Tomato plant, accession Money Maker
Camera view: tilt-top (135 deg); turntable rotation: 0 degrees
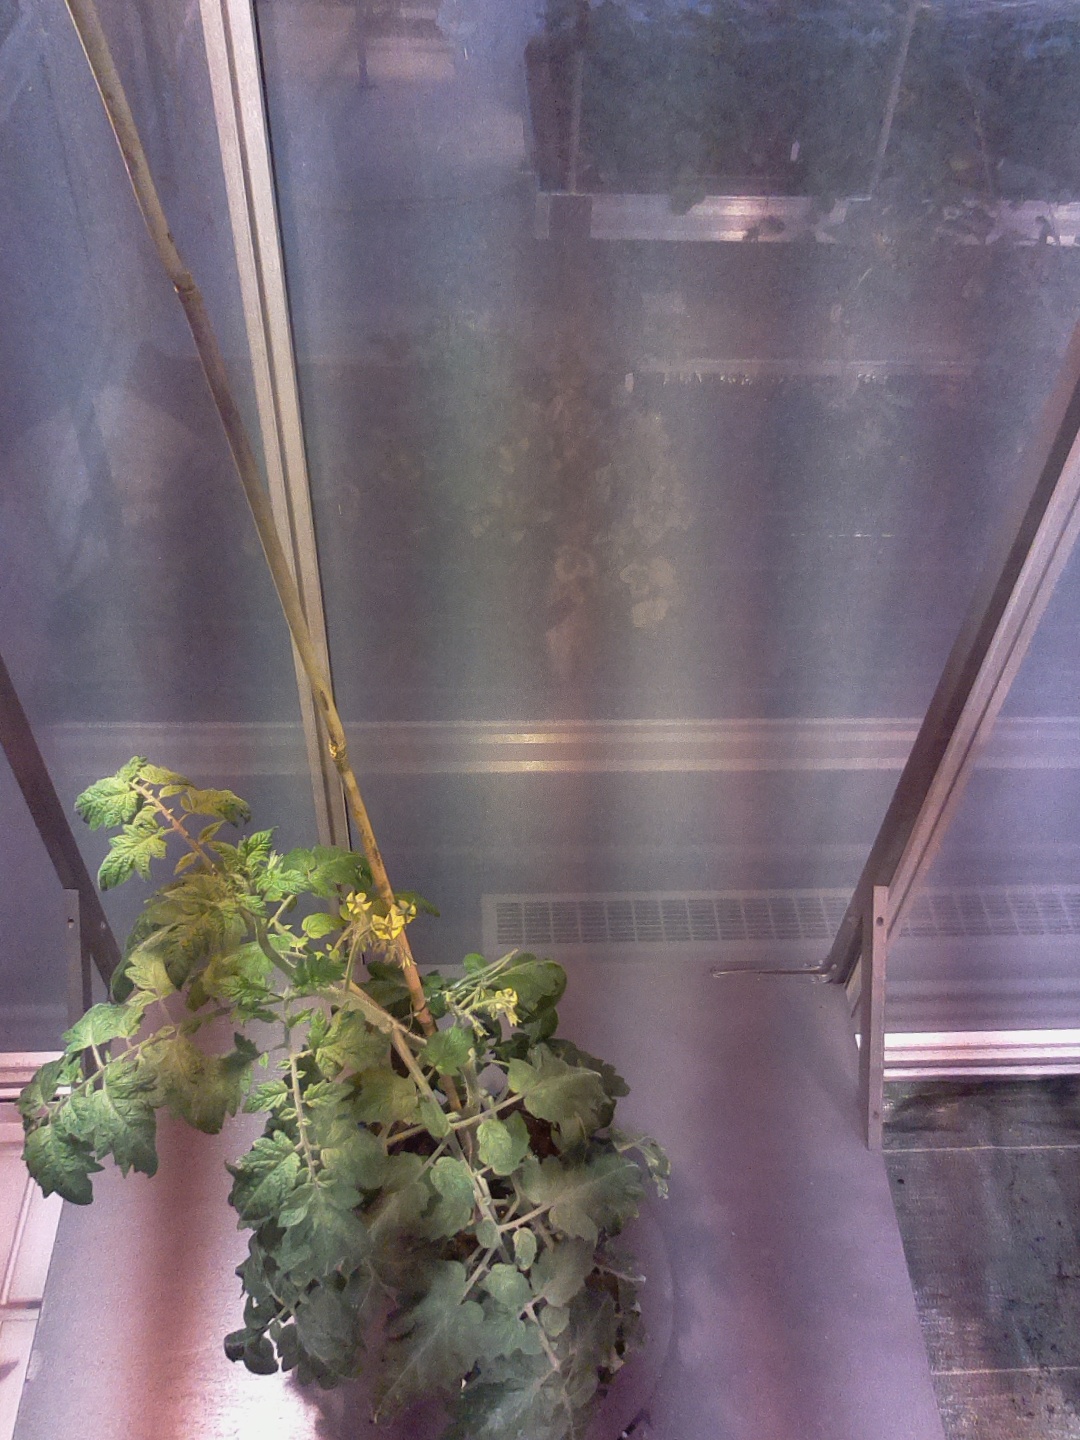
BBCH growth stage 66: Full flowering, 60%-70% of flowers open, more petals falling